Elinor Donahue

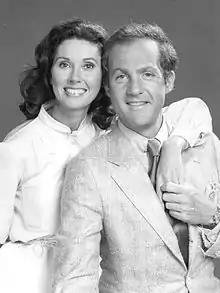
Publicity photo of Elinor Donahue and Lawrence Pressman promoting the Tuesday, October 25, 1977 premiere of the NBC television series Mulligan's Stew

Donahue was a musical judge in ABC's "Jukebox Jury" (1953–54). While in the first season of "Father Knows Best", she also appeared on "The Ray Bolger Show", starring Ray Bolger as a song-and-dance man. Thereafter, she was cast with James Best, Ann Doran, and J. Carrol Naish in the 1956 episode "The White Carnation" of the religion anthology series, "Crossroads". She guest-starred on an episode of "U.S. Marshal". She also appeared as a new bride in "The George Burns and Gracie Allen Show" episode titled "The Newlyweds" that aired April 2, 1956. She acted in the feature film "Girls Town (1959 film)", which she later described as "an awful picture".